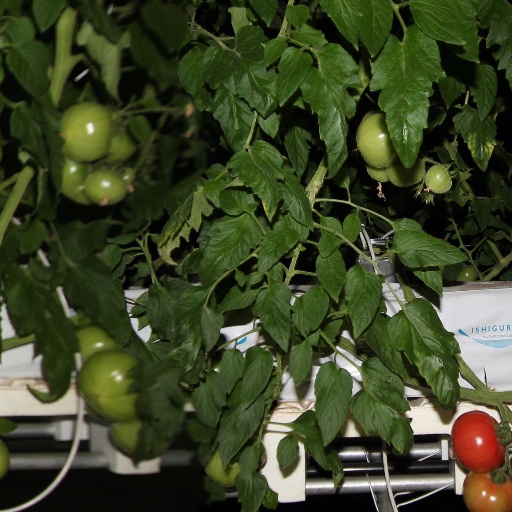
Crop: tomato